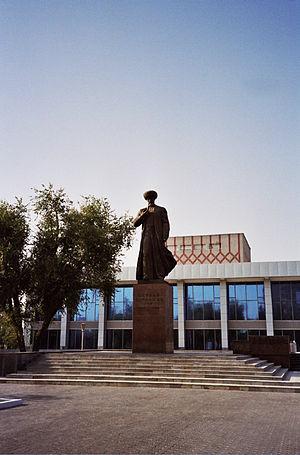
Les Karakalpaks constituent un peuple turc dont le nom signifie « bonnets noirs », installé principalement en République autonome de Karakalpakie à l’ouest de l’Ouzbékistan, au sud de la mer d’Aral.